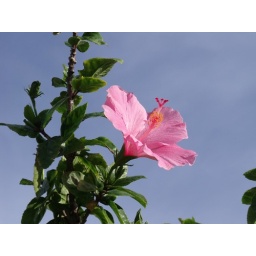
pink hibiscus looking lovely against the blue sky